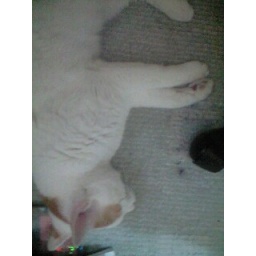
cat is under the my desk